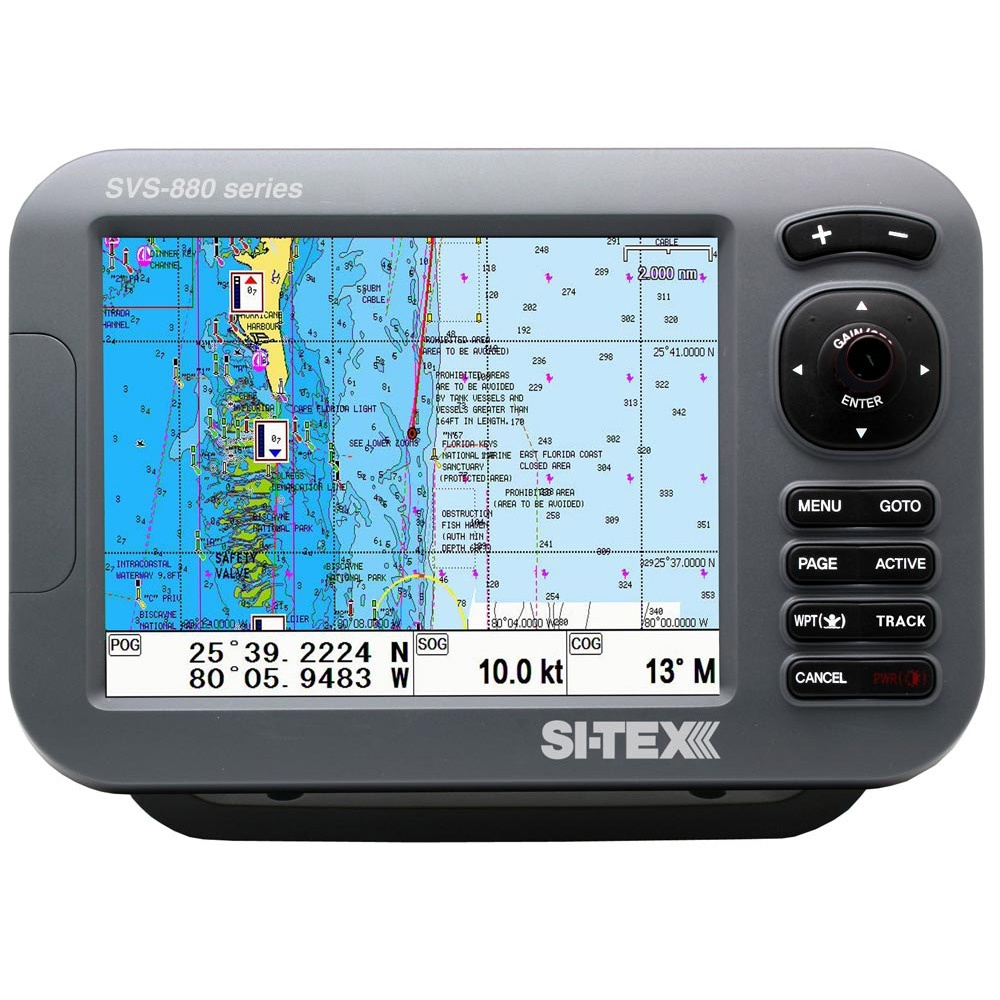
SI-TEX GPS Chart-Dual Frequency 600W Sonar System - 8 Color LCD w/Internal External GPS Antenna C-MAP 4D Card [SVS-880CFE+]
Brand: SI-TEX
GPS Chart-Dual Frequency 600W Sonar System - 8” Color LCD with Internal & External GPS Antenna & C-MAP 4D Card The SI-TEX SVS-880CFE+ is a powerful big-screen performer designed to fit every boat and budget. This compact chartplotter and chartplotter/sonar system delivers the goods for any vessel, from center console skiffs to sailboats to light commercial boats. Differences between SVS-880CFE & SVS-880CFE+ The SVS-880CFE+ has an updated Android processor and only uses C-MAP 4D cartridges. Features: Internal and external GPS antenna 8" high-resolution color LCD and compact case 52-channel GPS "Dual fuel" charting the C-MAP and Navionics cartography Pre-loaded w/Navionics Gold North American Chart Card Global GPS compatibility 600-watt dual frequency 50/200 kHz Digital Echo Sounder Brilliant LED backlighting provides excellent sunlight readability Easy, intuitive operation and control Video input for underwater and on-deck cameras General Specifications: Display Screen SVS-880CFE+: 8-inch Color LCD with LED backlight Resolution SVS-880CFE+: SVGA (800 x 600 pixels) Power Supply: DC 12V-36V(±10%) SVS-880: 4W(without sonar)/ 6W(with sonar Operating Temperature: Display Unit -15 degrees C to +50 degrees C, Antenna Unit -25 degrees C to +70 degrees C Performance Standard: IMO Resolution MSC.112(73) Chartplotter Specifications: Display Method: Mercator Projection Display Mode: True motion / N/S/E/W up / Course up / Head up Latitude Limits: Between 85 degrees N to 85 degrees S Map Scale: 0.05nm to 1500nm Map Datum: WGS-84 6 Waypoints: 20,000 points *Total of 16 colors and 16 icons are selectable for each point with a name tag (6 alphanumeric characters) Track Points: 50,000 points (2 types) Route: Max capacity 100 Routes *20 WPTs per each Route. Each with name tags (8 alphanumeric characters) Draw Point: 1,000 points Area Name: 1,000 points Chart Data: Standard w/Navionics Gold C-MAP MAX optional Output Data: NMEA-0183 Input Data: NMEA-0183 Alarm Arrival, Anchor, XTE, Interval timer, Userline GPS Receiver Specifications: GNSS Receiver Capabilities: GPS - L1 C/A code, GLONASS - L1OF/, QZSS - L1 C/A code, Galileo - E1B/E1C/L1 Number of Channels: 52 channels Horizontal Positioning Accuracy: Autonomous 2.5m (CEP 50%) Sensitivity: Acquisition -148 dBm, Tracking -165 dBm, Reacquisition -162 dBm, Nav Update 1Hz, 5Hz) Support: DGPS, SBAS (EGNOS,WAAS, MASA, GAGAN) Sonar Specifications: Display Mode: Normal (single/dual-frequency), Bottom-lock. Bottom-zoom, A-scope Frequency 50 and 200 KHz (single or dual) Output Power: 600W Range Speed: 600W - 2.5m - 600m Image Speed: Fixed 8 speeds (4/1, 2/1, 1/1, 1/2, 1/4, 1/8, 1/16, 1/32) and stop Rejection: Interference rejection: 3 levels, Noise rejection: 4 levels Function: Gain(auto/manual), Range(auto/manual), Shift(auto/manual), White/Black line Support speed sensor, Water temperature Specifications: Cartography Brand: Navionics/C-Map Screen Size: 8" Touchscreen: No
Category: Electronics > Marine Electronics > Marine Chartplotters & GPS